Weathering steel

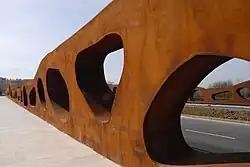
Abetxuko Bridge by Juan Sobrino of PEDELTA at Abetxuko, Vitoria, Spain

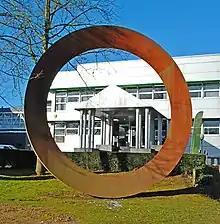
"Anneau" by Mauro Staccioli at Louvain-la-Neuve, Belgium

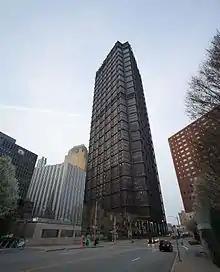
U.S. Steel Tower

Weathering steel is popularly used in outdoor sculptures for its distressed antique appearance. One example is the large Chicago Picasso sculpture, which stands in the plaza of the Daley Center Courthouse in Chicago, which is also constructed of weathering steel. Other examples include Barnett Newman's "Broken Obelisk"; several of Robert Indiana's "Numbers" sculptures and his original "Love" sculpture; numerous works by Richard Serra; the "Alamo" sculpture in Manhattan, New York; the Barclays Center, Brooklyn, New York; the "Angel of the North", Gateshead; and "Ribbons", a sculpture by Pippa Hale, celebrating women in Leeds; and Broadcasting Tower at Leeds Beckett University.